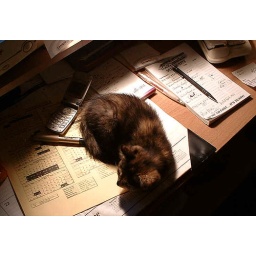
our cat sitting where i am writing, my desk in oregon. pelli-butt... kokopelli